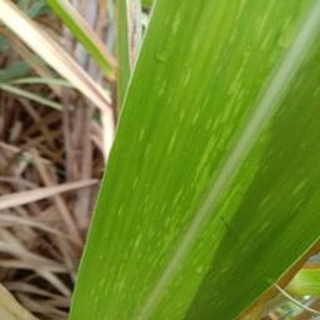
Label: sugarcane_mosaic